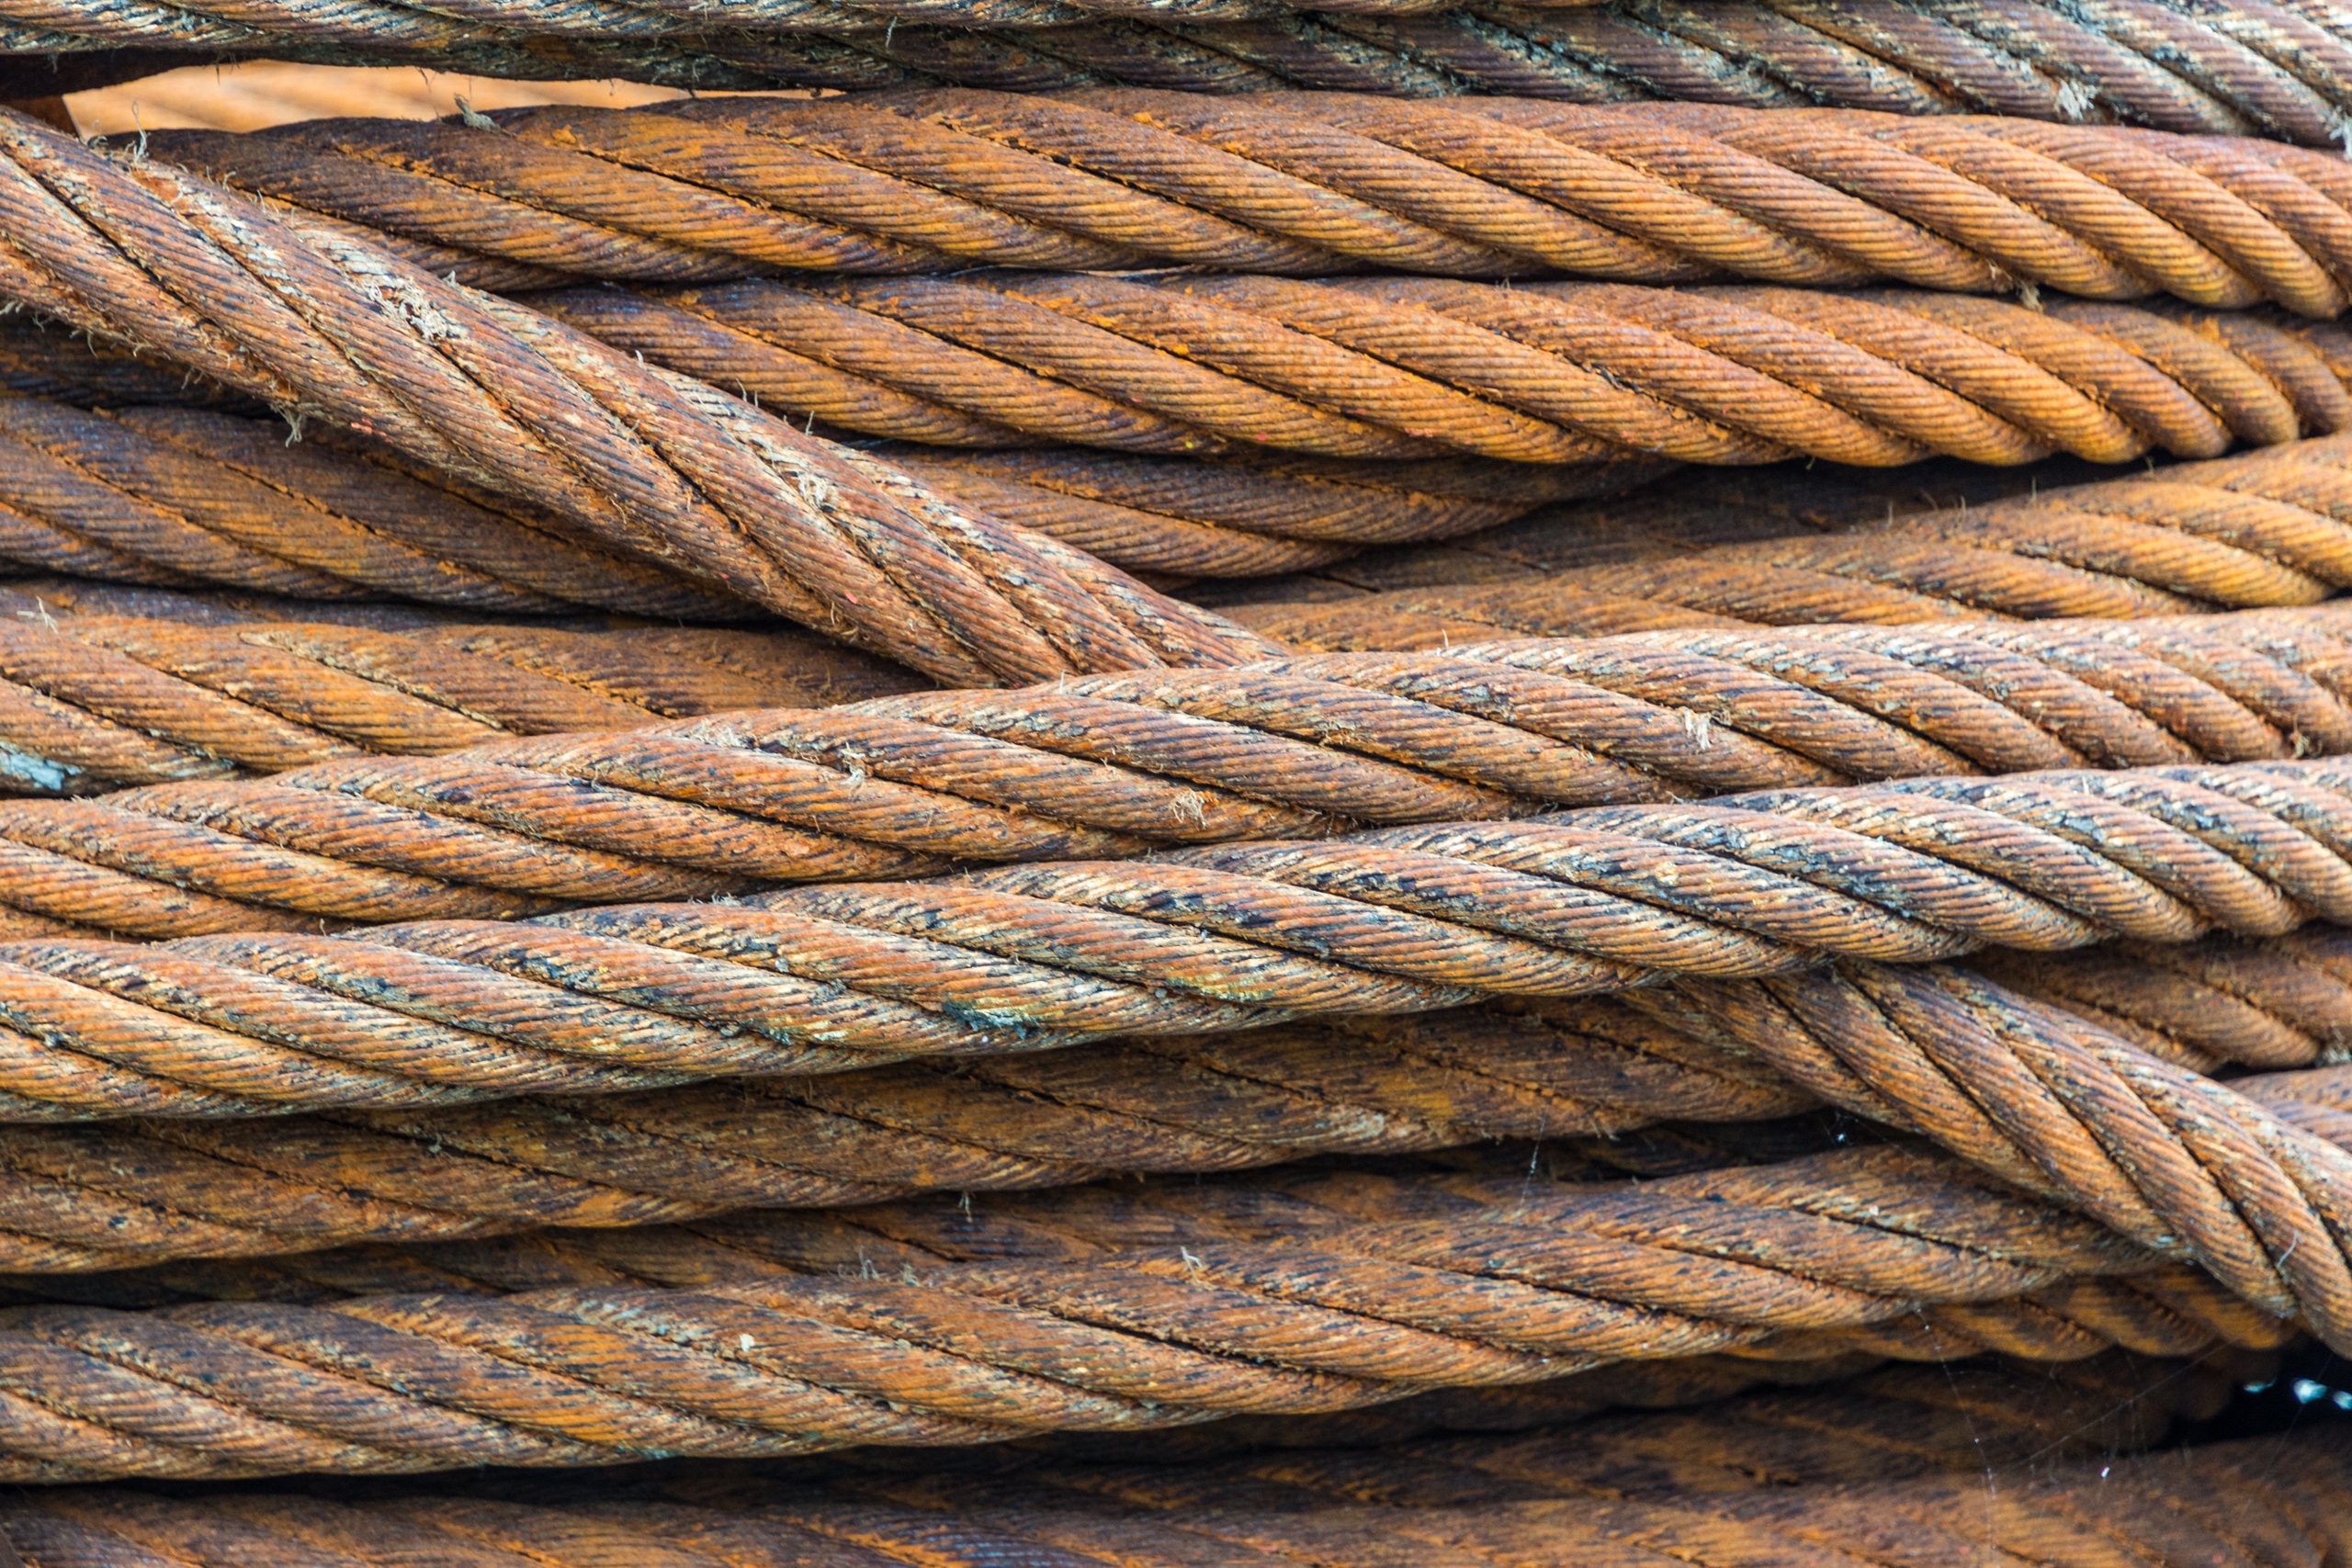
rope, wood, texture, cable, wire, rust, line, rein, industry, material, coil, textile, iron, twisted, heavy, lifting, strength, corrosion, wire rope, grass family, hardware accessory